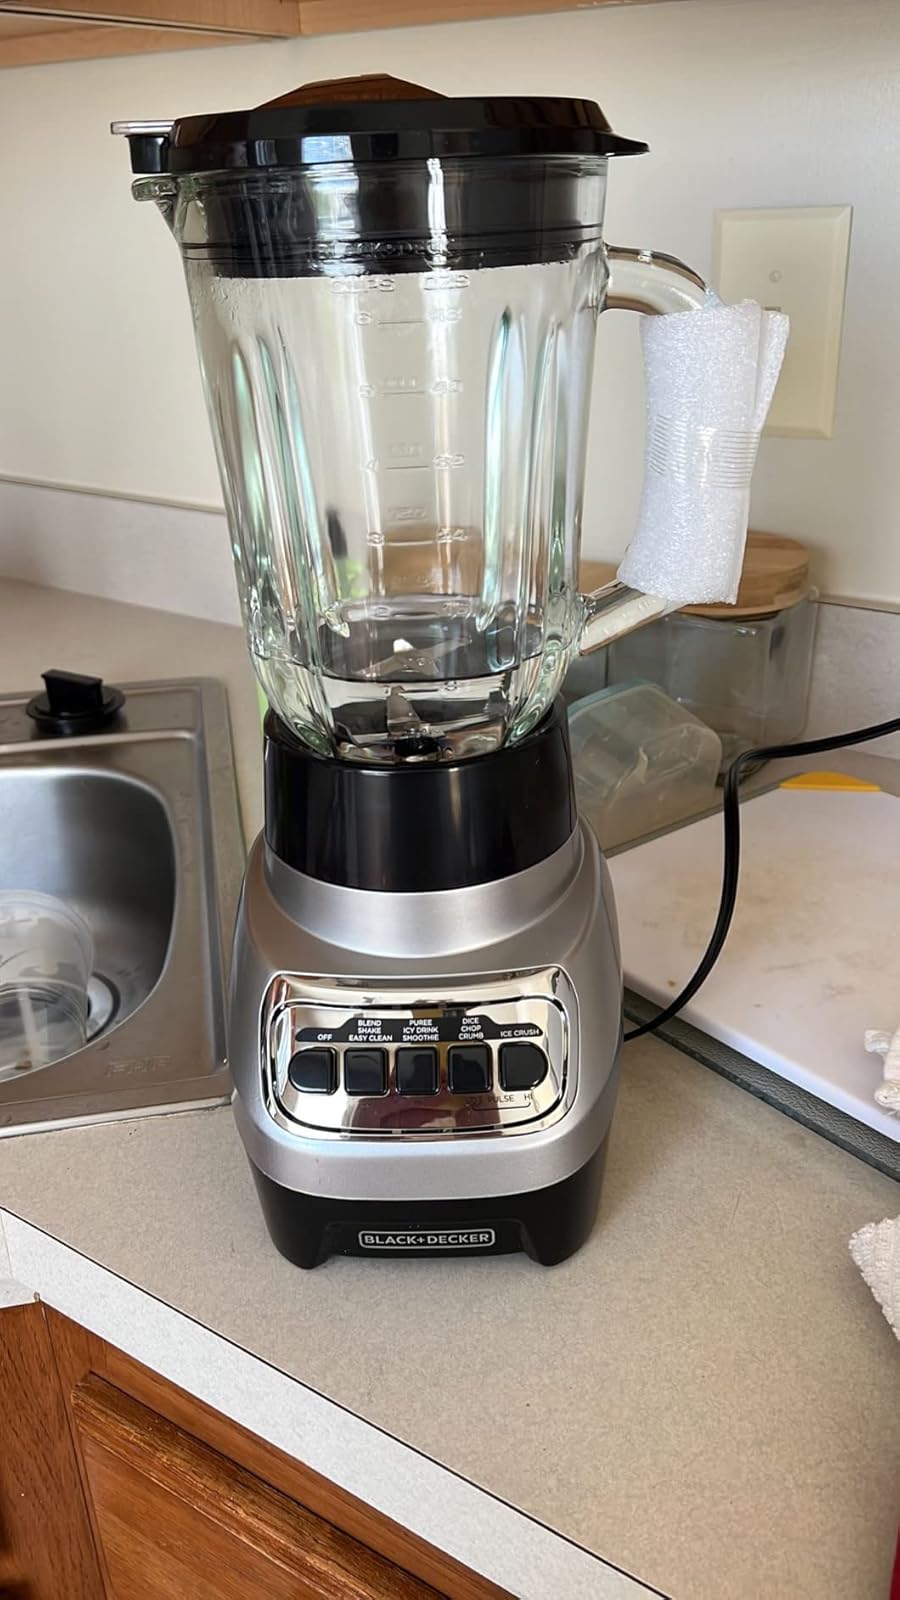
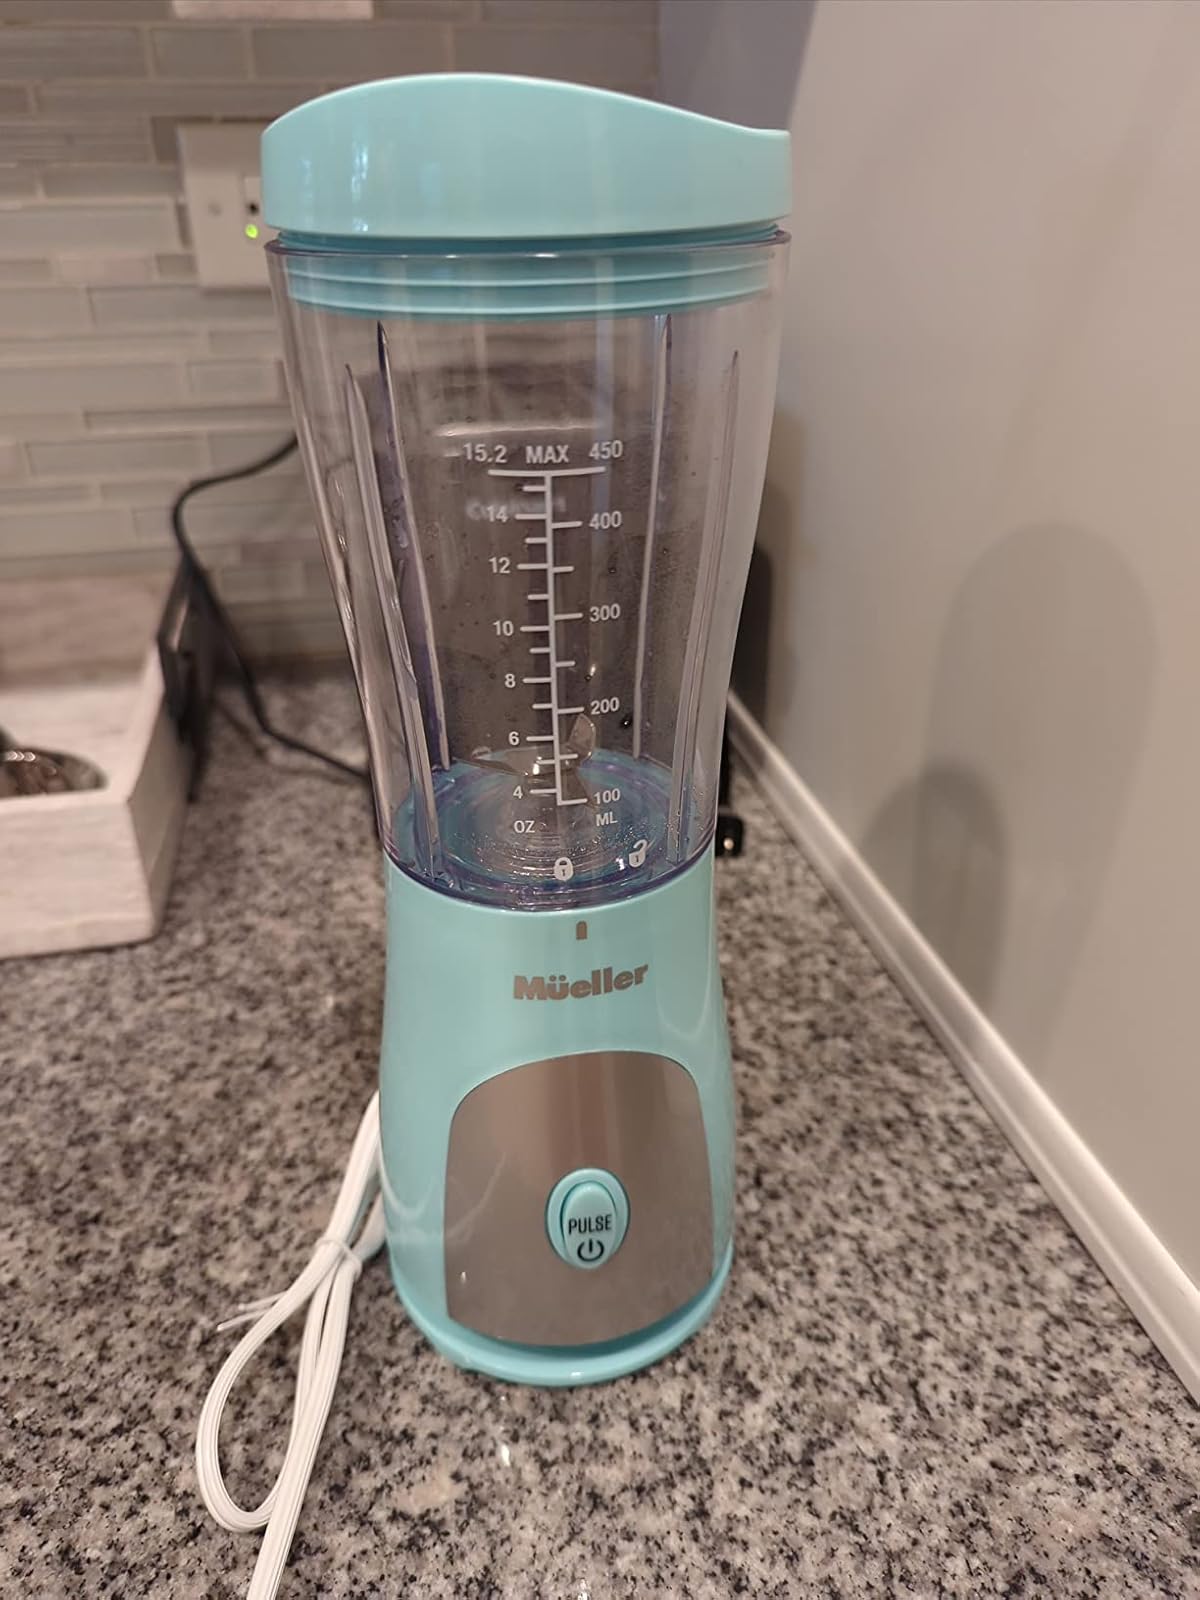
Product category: items_blender
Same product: no